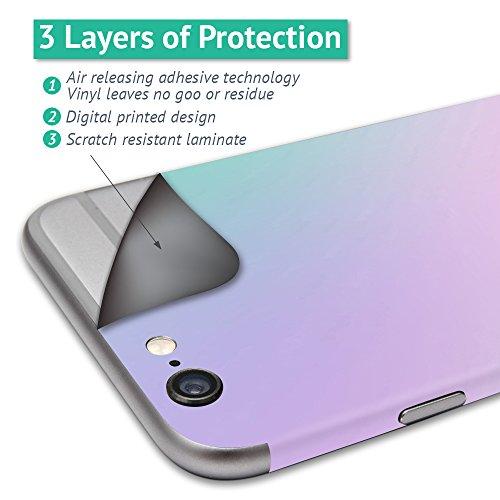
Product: MightySkins Skin Compatible with DJI Inspire 1 Quadcopter Drone wrap Cover Sticker Skins Circle Explosion
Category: Toys & Games | Hobbies | Remote & App Controlled Vehicles & Parts | Remote & App Controlled Vehicle Parts
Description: Protect your DJI Inspire 1 from dings and scratches.
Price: $24.99
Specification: ProductDimensions:17x1x11inches|ItemWeight:0.16ounces|ShippingWeight:1pounds(Viewshippingratesandpolicies)|ASIN:B01CI98A0C|Itemmodelnumber:DJINSP1-CircleExplosion